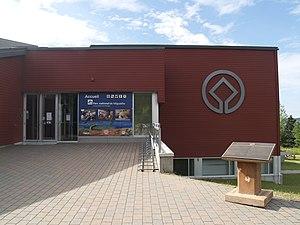
Le parc national de Miguasha est un parc de protection d'un site fossilifère du Québec au Canada.